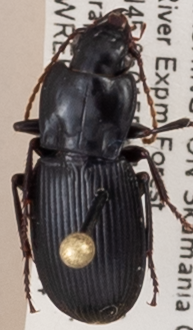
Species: Pterostichus herculaneus
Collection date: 2018-08-14
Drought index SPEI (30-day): -2.09
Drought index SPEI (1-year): -0.32
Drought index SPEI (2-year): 0.54